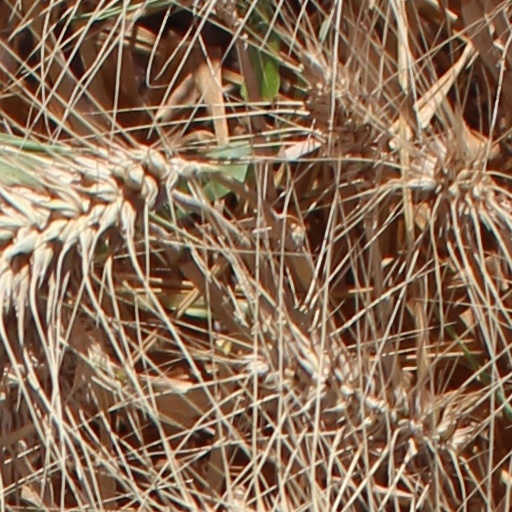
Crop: wheat